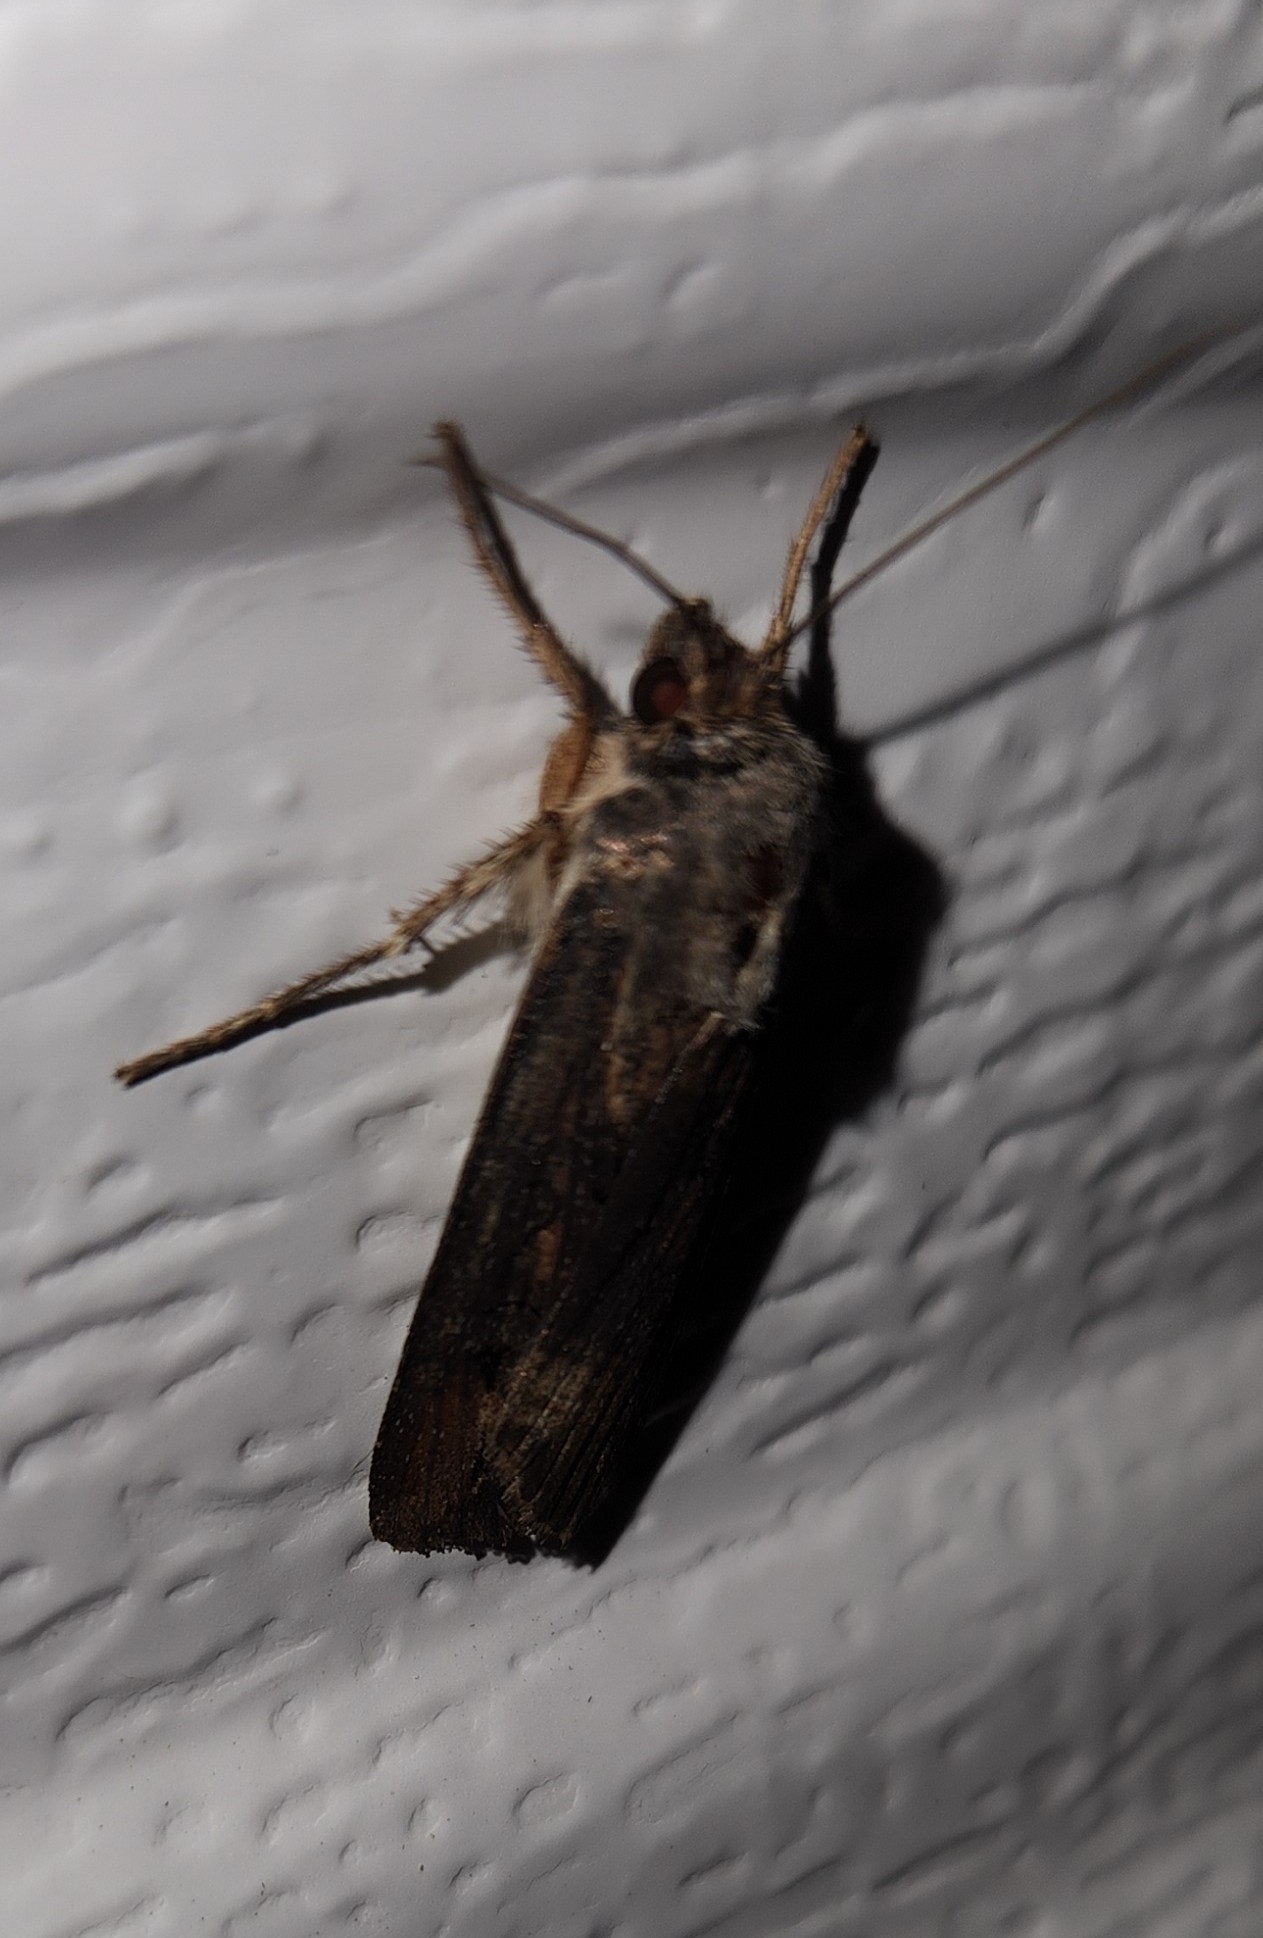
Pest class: cutworms